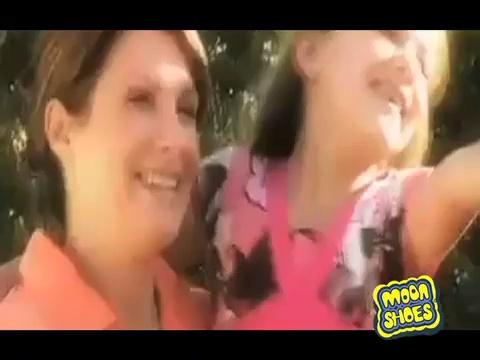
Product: Big Time Toys Moon Shoes Bouncy Shoes - Mini Trampolines For your Feet - One Size
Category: Toys & Games | Sports & Outdoor Play | Fitness Equipment
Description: MINI TRAMPOLINES FOR YOUR FEET: With Moon Shoes, kids have incredible fun as they jump with anti-gravity effects Space walk here on earth with adjustable strap moon shoes and bounce your way to fun.
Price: $32.85
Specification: ProductDimensions:10x10.5x3inches|ItemWeight:3.85pounds|ShippingWeight:4.65pounds(Viewshippingratesandpolicies)|DomesticShipping:ItemcanbeshippedwithinU.S.|InternationalShipping:ThisitemcanbeshippedtoselectcountriesoutsideoftheU.S.LearnMore|ShippingAdvisory:Thisitemmustbeshippedseparatelyfromotheritemsinyourorder.Additionalshippingchargeswillnotapply.|ASIN:B000N5OIE6|Itemmodelnumber:71364|Manufacturerrecommendedage:7-15years